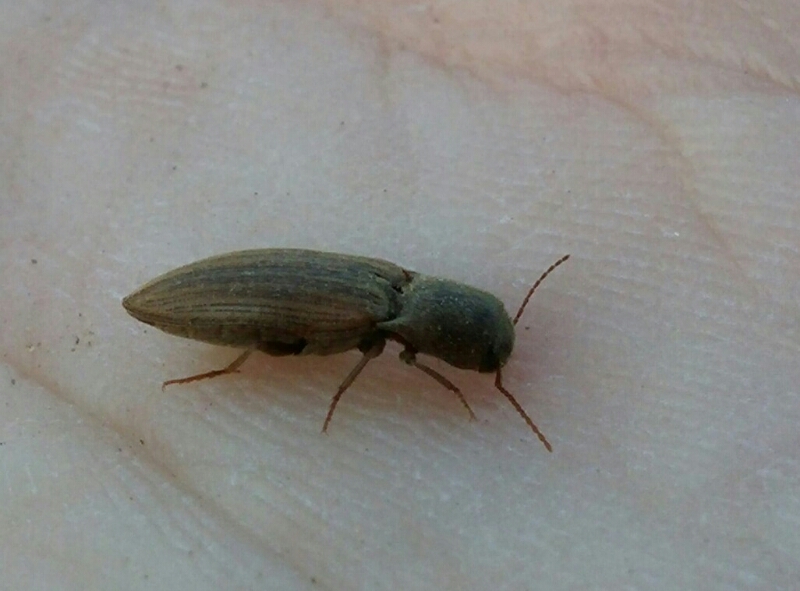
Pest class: clickbeetles_wireworms